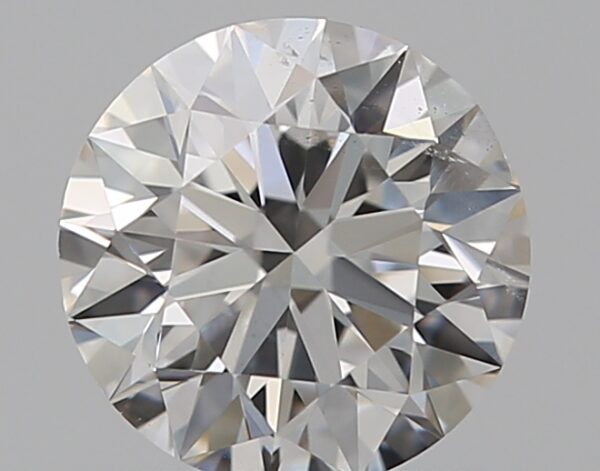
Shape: round
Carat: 0.59
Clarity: SI1
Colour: E
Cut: EX
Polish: EX
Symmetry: VG
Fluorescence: N
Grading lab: GIA
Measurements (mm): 5.34 x 5.4 x 3.35